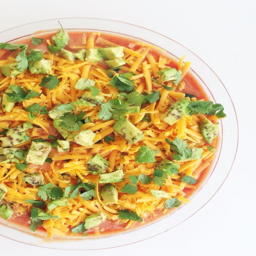
whip together these easy healthy game day appetizer in no time !